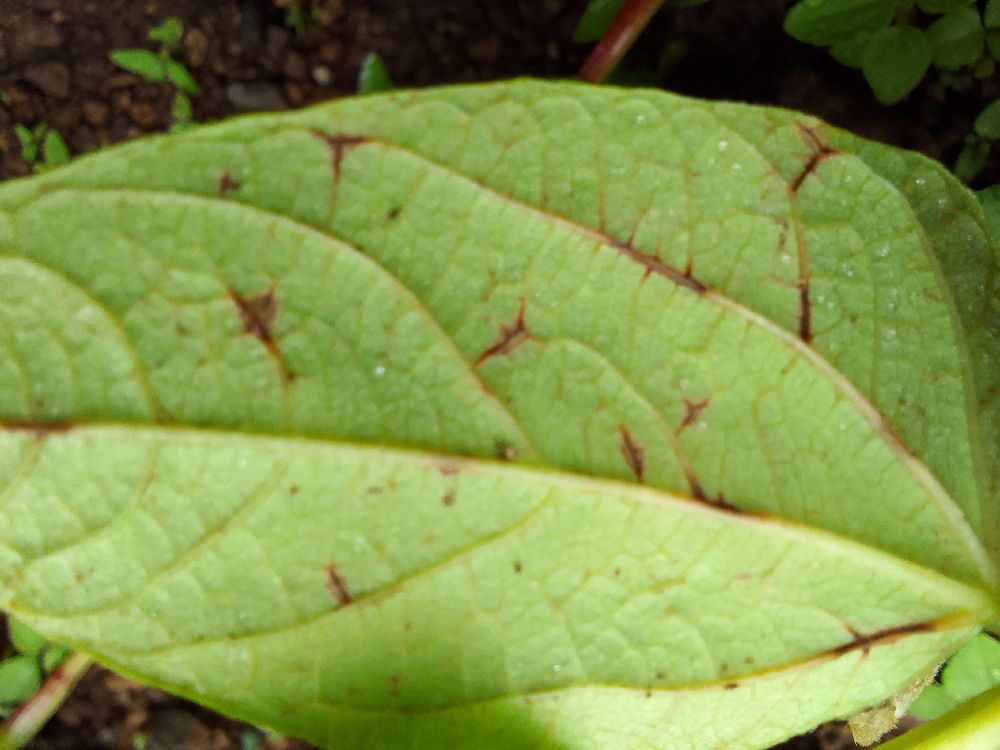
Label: anthracnose